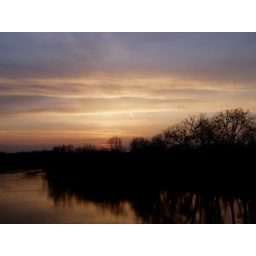
04/21/07. Shakopee, MN. This was shot on the bridge over looking and crossing the river through Shakopee.